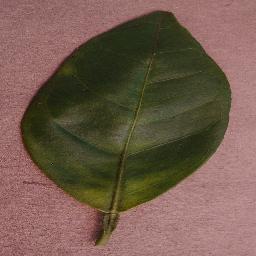
Label: Orange___Haunglongbing_(Citrus_greening)